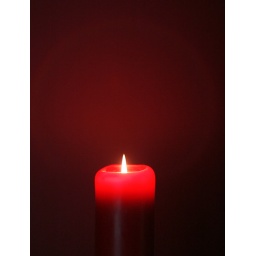
At home, against the red wall of our dining room. Cropped and selective color editing.